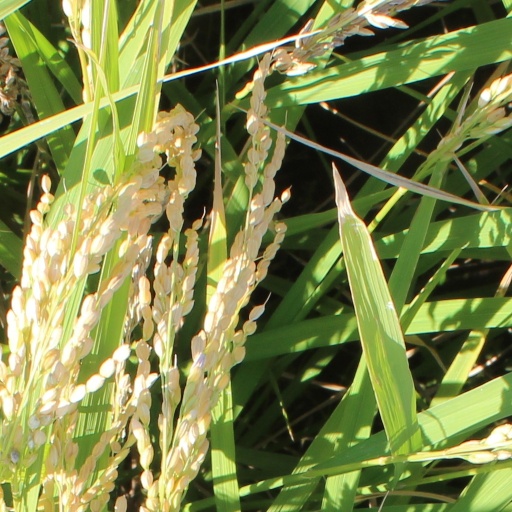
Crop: rice